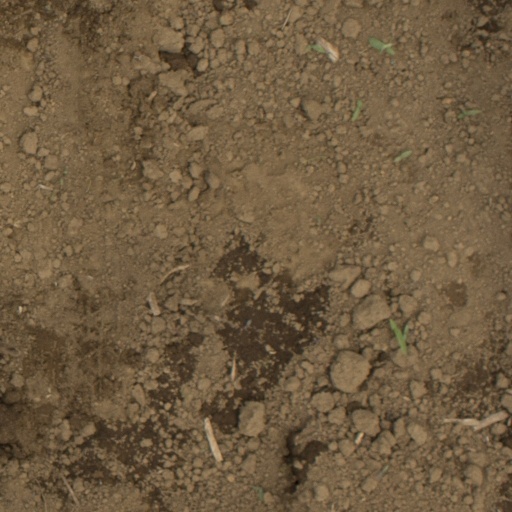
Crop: Jerusalem artichoke